Olivenza

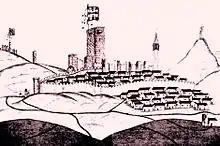
View of the Castle of Olivenza from the South circa 1509, as drawn by .

Following the start of the war between Castile and Portugal in 1640 (variously known as Secession, Aclamation, Restoration or Portuguese Independence War), Olivenza was taken in 1657 by forces loyal to the Spanish Monarchy led by Neapolitan governor Francesco Tuttavilla, Duke of San Germán after a long siege. By means of the 1668 Treaty of Lisbon, Olivenza was returned to the Kingdom of Portugal.